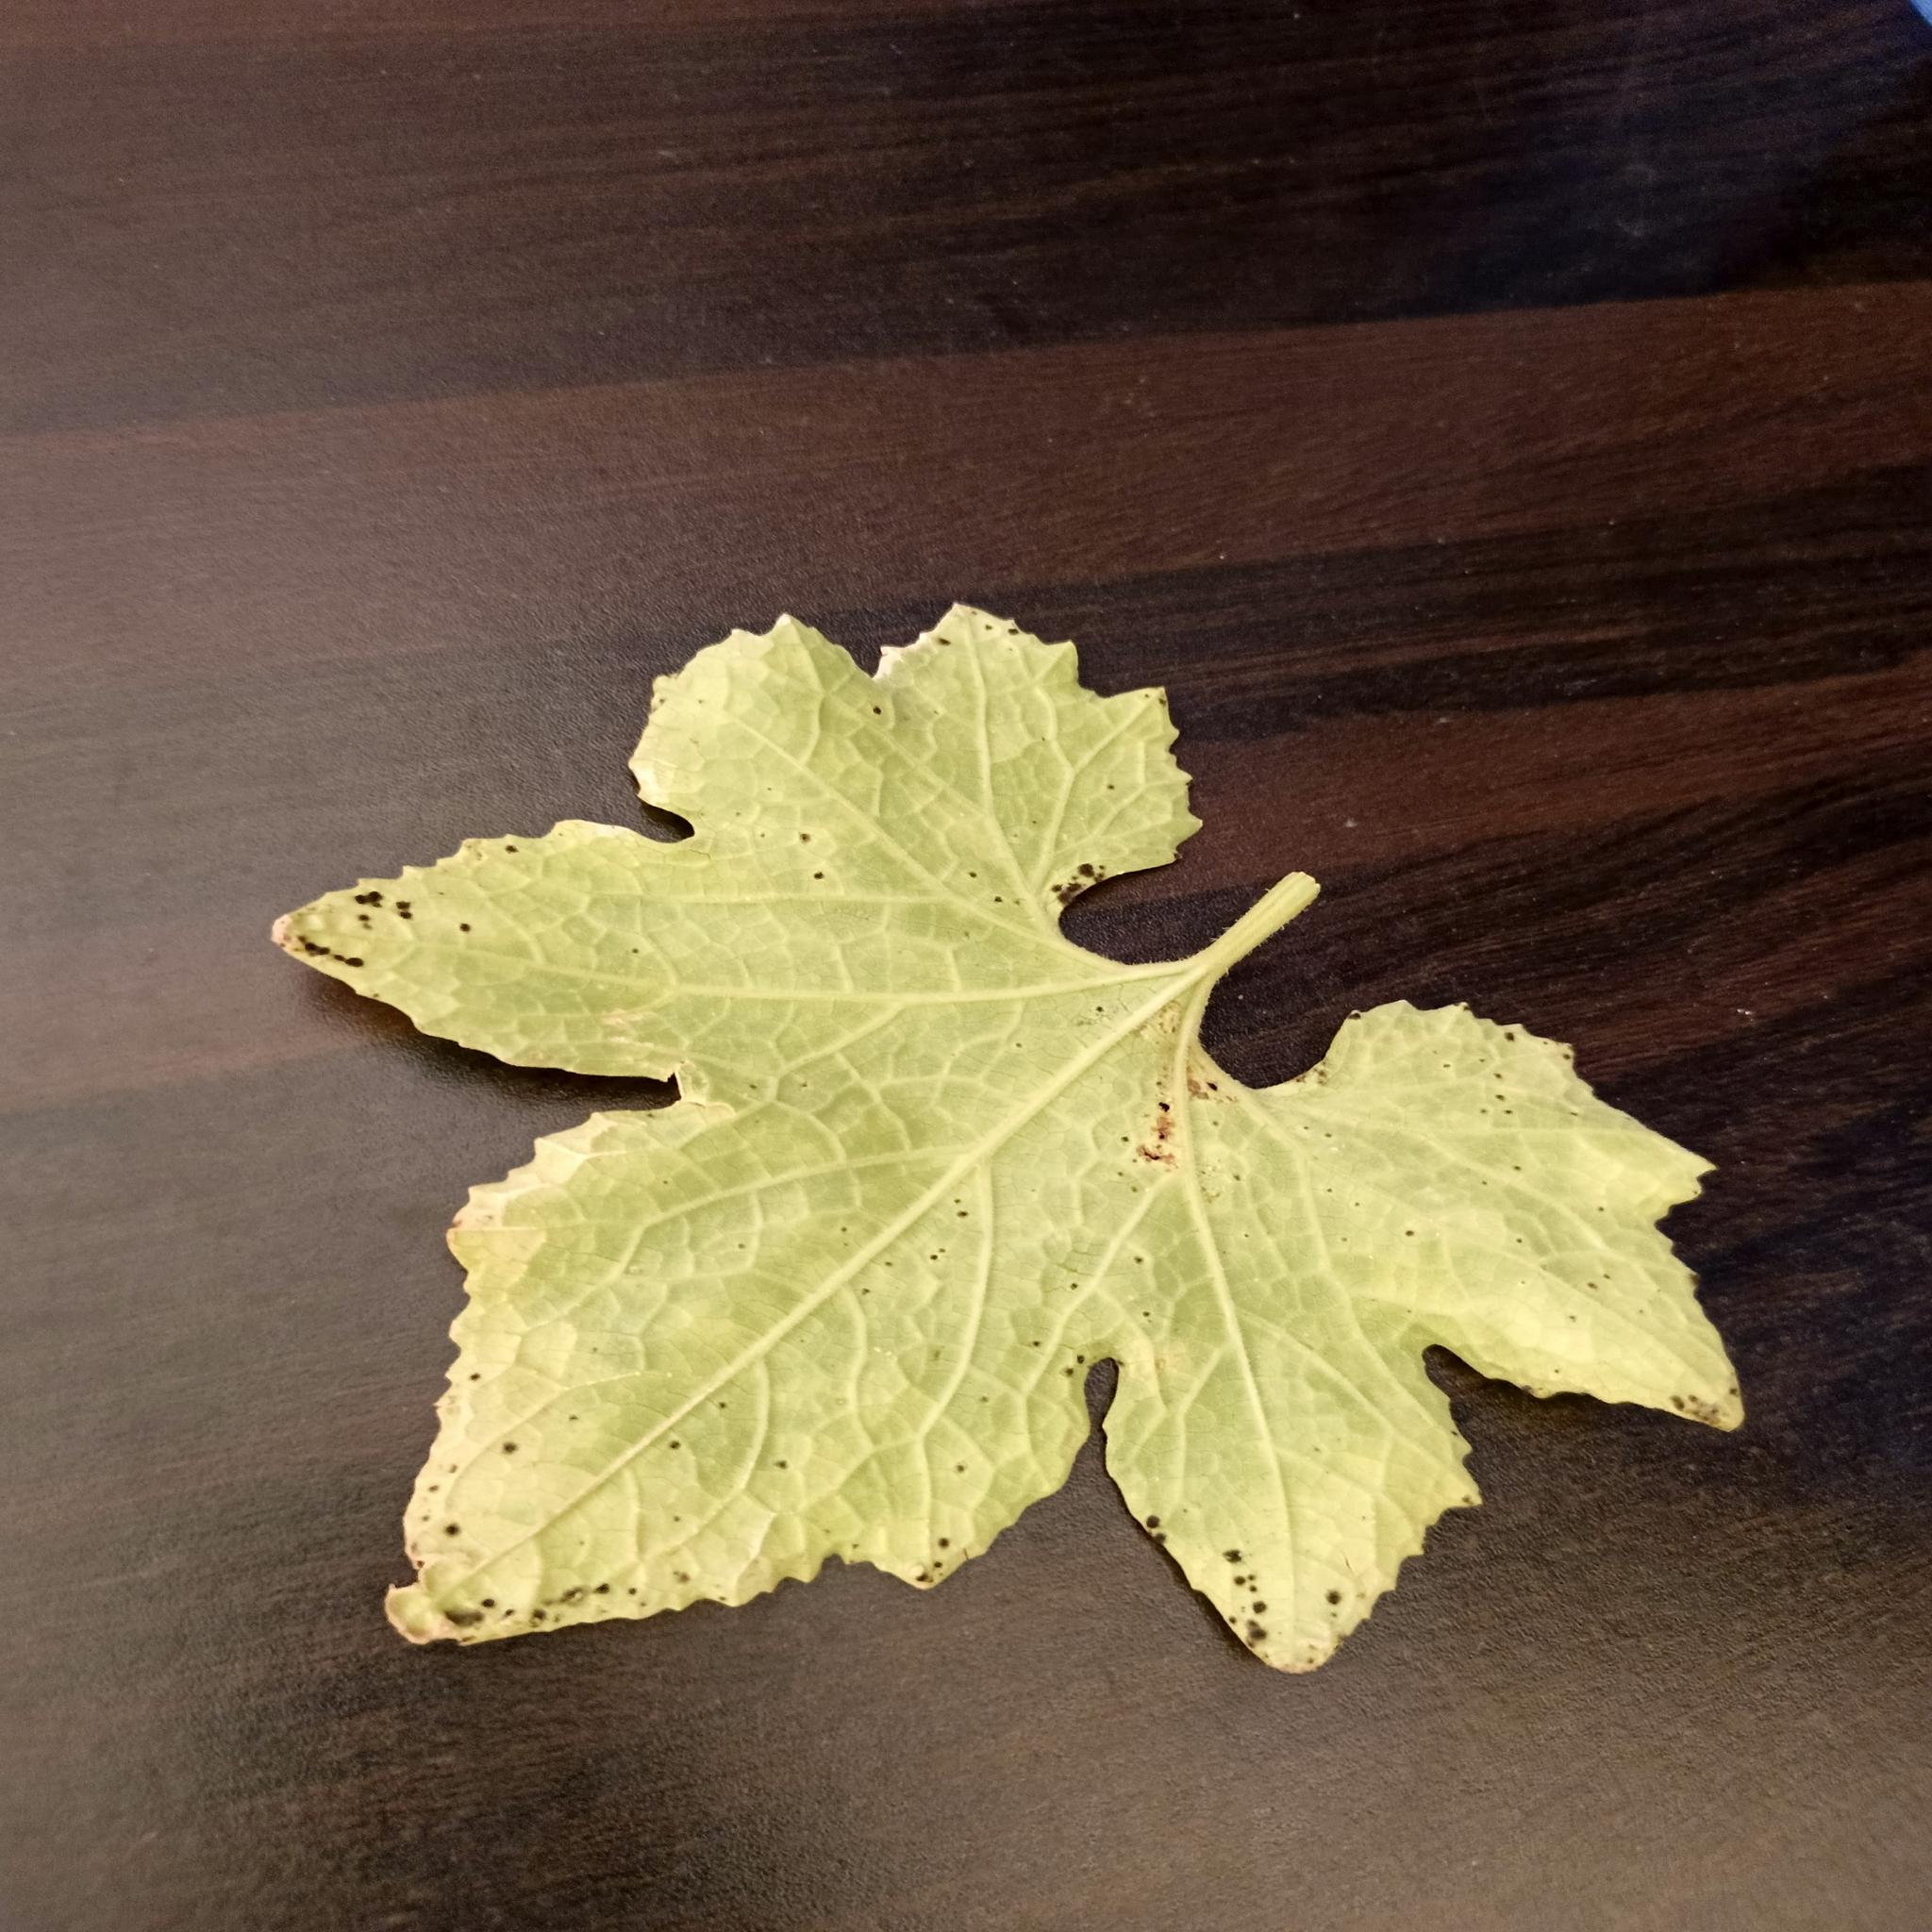
Label: Downy mildew